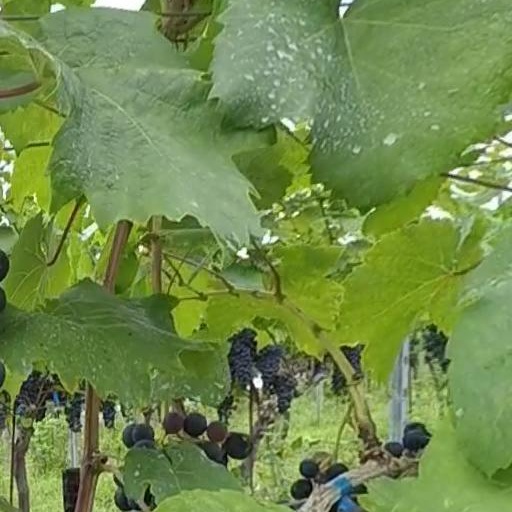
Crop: grape